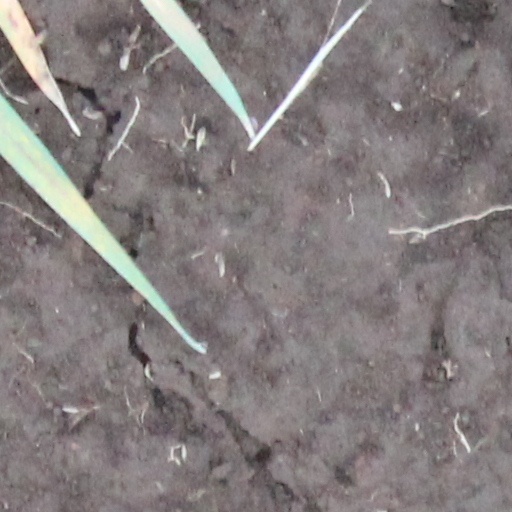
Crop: wheat